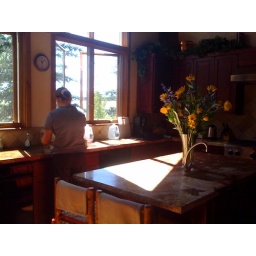
mom in kitchen with flowers we picked from outside